Spean Bridge railway station

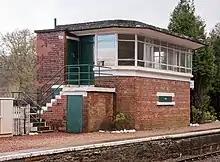
The former signal box at Spean Bridge, seen in 2016

From the time of its opening in 1894, the West Highland Railway was worked throughout by the electric token system. Alterations in connection with the construction of the line to Fort Augustus saw the original Spean Bridge signal box replaced by two new boxes in 1901. Spean Bridge Junction box was subsidiary to Spean Bridge Station box. The Junction box closed on 20 September 1921. The most recent signal box at Spean Bridge, which opened on 28 August 1949, was located on the Up platform (which is now the Down platform). It contained 30 levers.